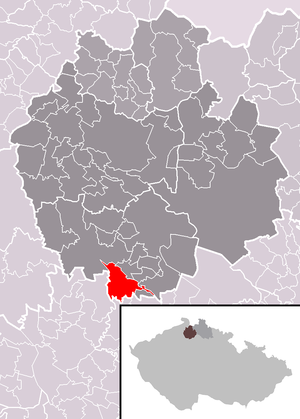
Blatce est une commune du district et de la région de Liberec, en République tchèque. Sa population s'élevait à 117 habitants en 2018.